Patiala State

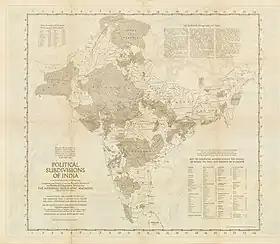
1946 map of India showing the various states; Patiala is found in the middle of eastern Punjab

In 1696, Guru Gobind Singh is believed to have blessed the family, having issued a "hukamnama" edict on 2 August 1696 (2 Bhadon 1753 Bk.) addressed to Rama Chand and Tiloka Chand of the family urging them to visit the guru's court and bring with them men and horses. The Sikh guru also gifted Rama and Tiloka a battle-standard and eleven weapons, which is seen as bestowing a special accord onto the family. In 1702, Rama and Tiloka underwent the "pahul" ceremony at Damdama Sahib, with their Khalsa baptism being conducted by Guru Gobind Singh himself. Thus-after, the family started appending the "Singh" title to their name. However, according to Barbara Ramusack, Ala Singh was the first member to adopt the Singh title. Out of the six sons of Rama, two of them also appended their name with Singh (with one of these two being Ala Singh). Rama Chand was succeeded as head of the family by Ala Singh in 1714. Whilst Rama's descendants formed the ruling house of Patiala State, the descendants of Tiloka formed the ruling house of Nabha and Jind states.